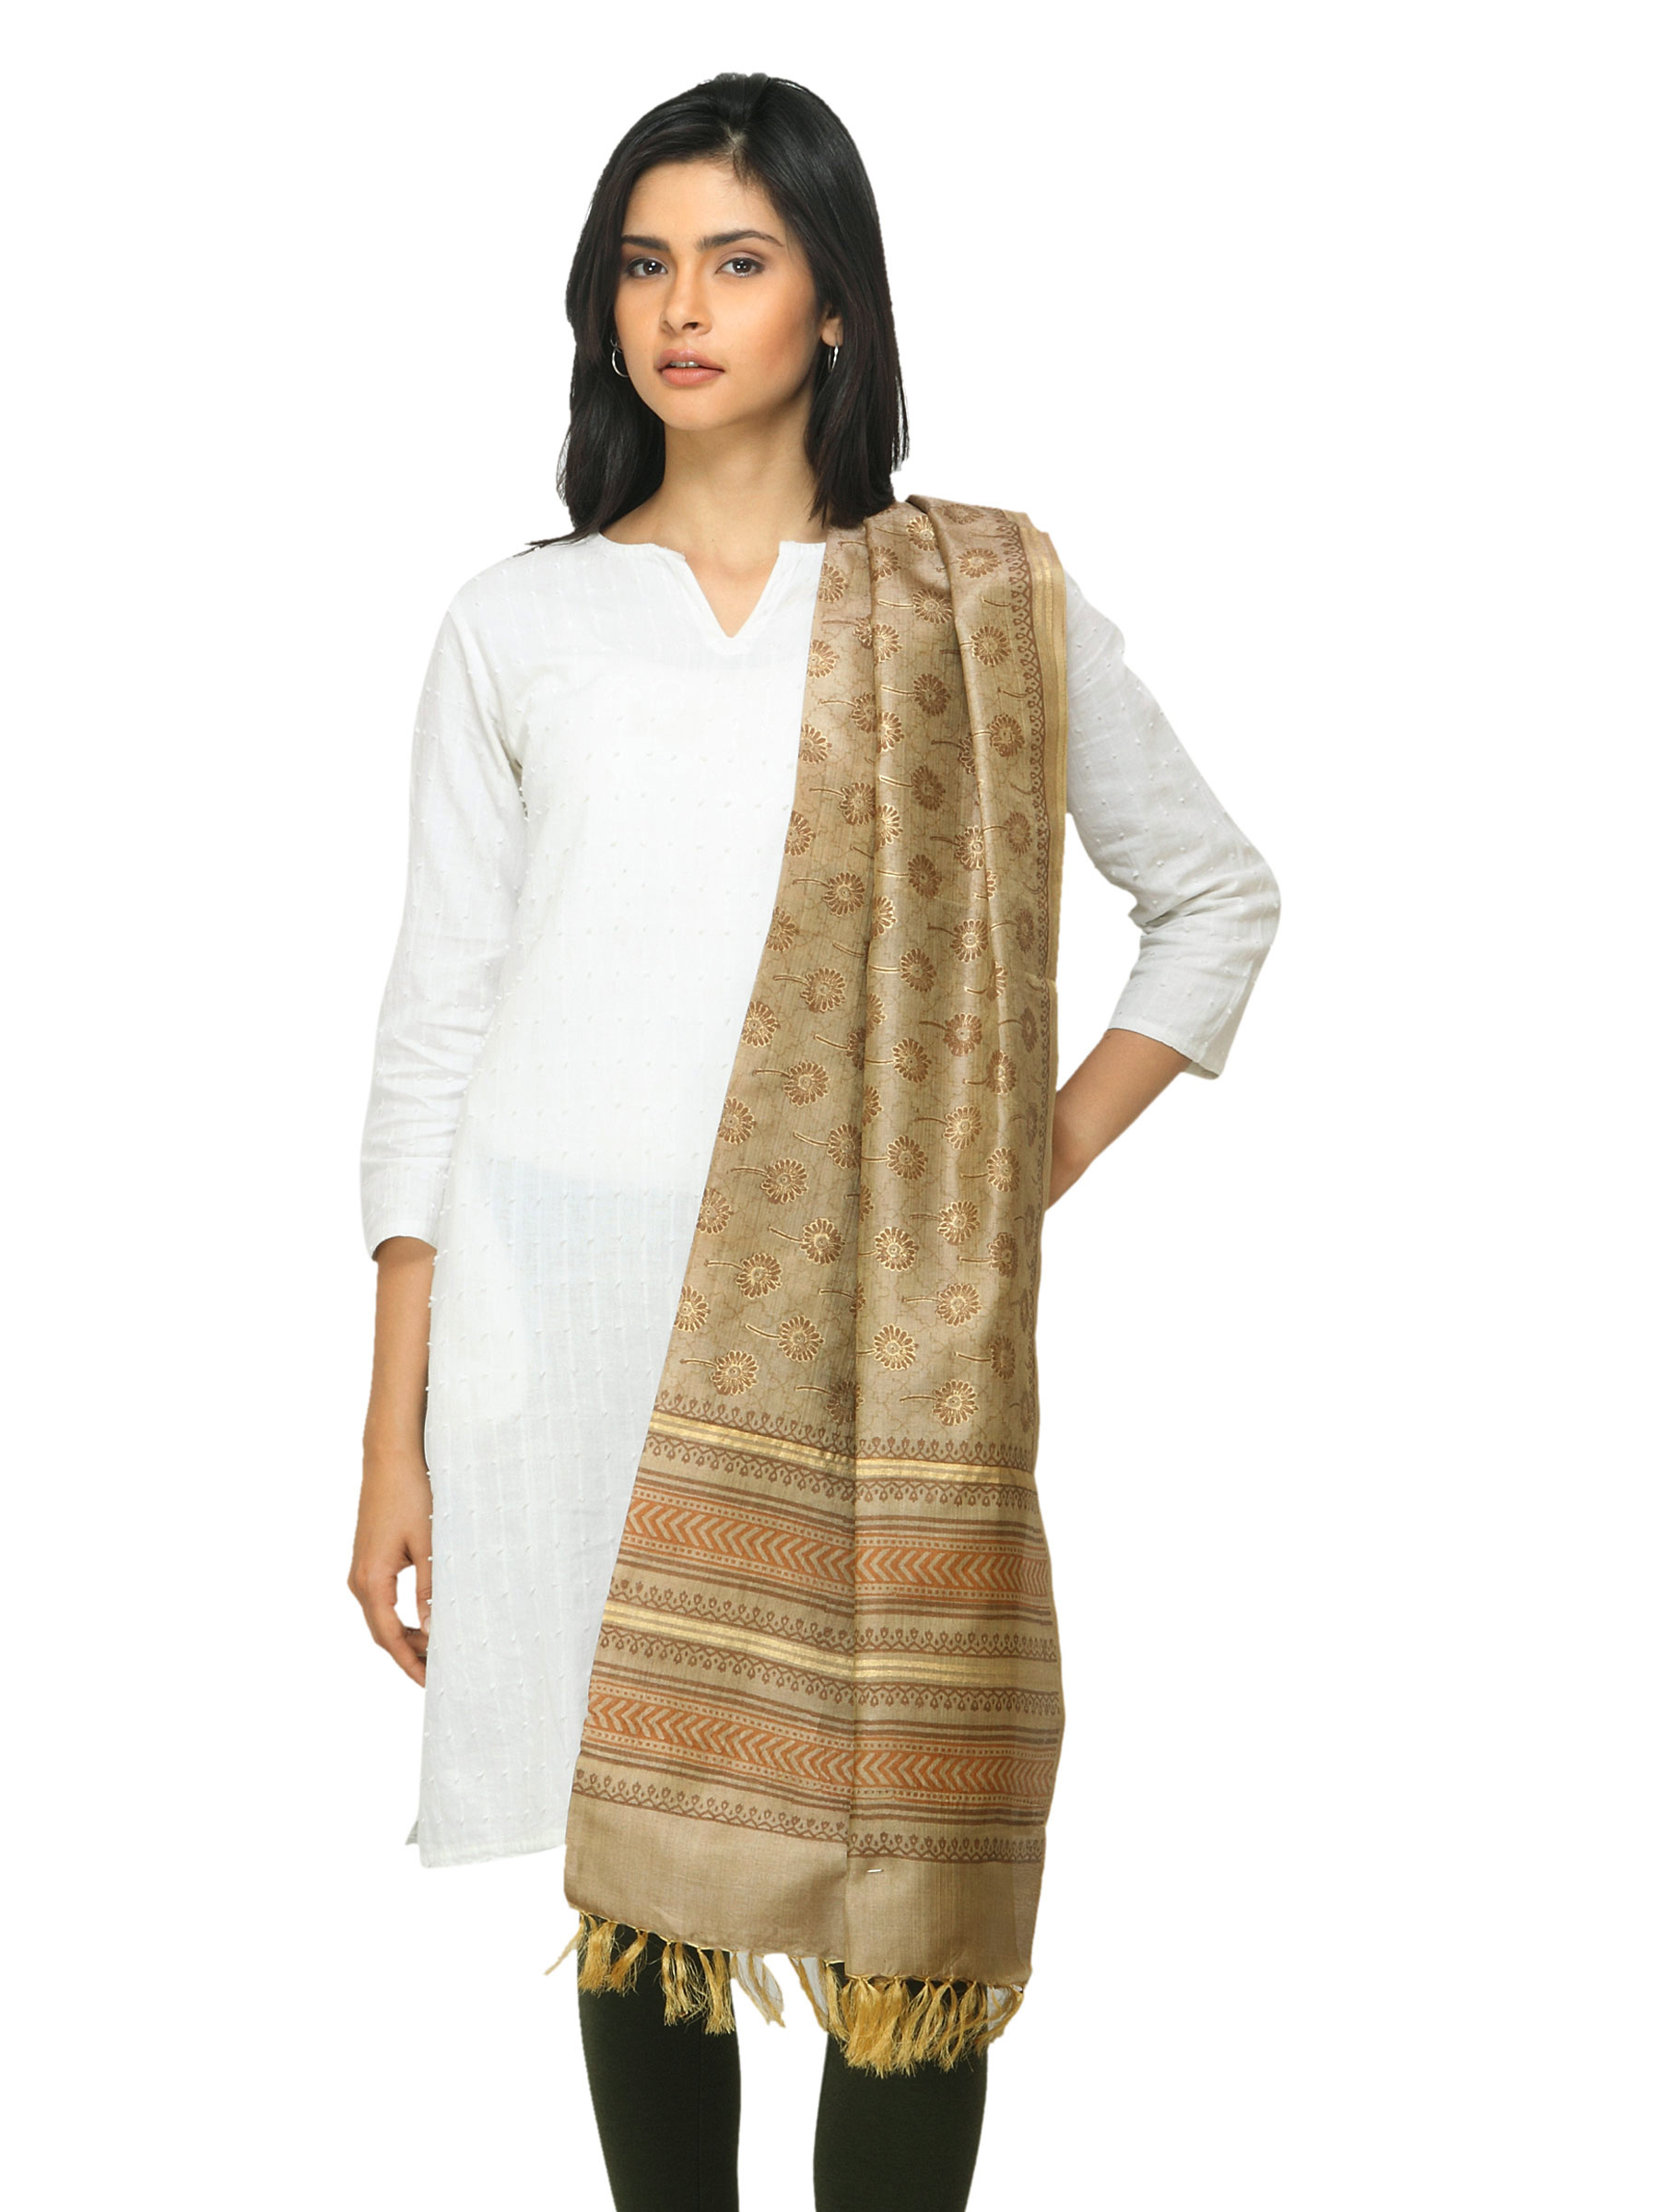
Fabindia Women Brown Silk Dupatta
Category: Apparel / Topwear / Dupatta
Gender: Women
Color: Brown
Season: Summer 2012
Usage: Ethnic